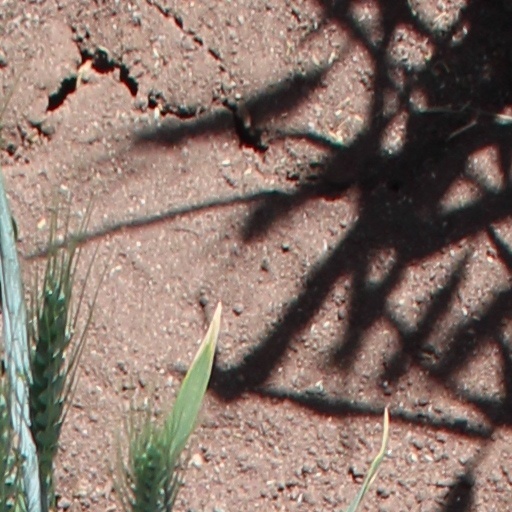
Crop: wheat